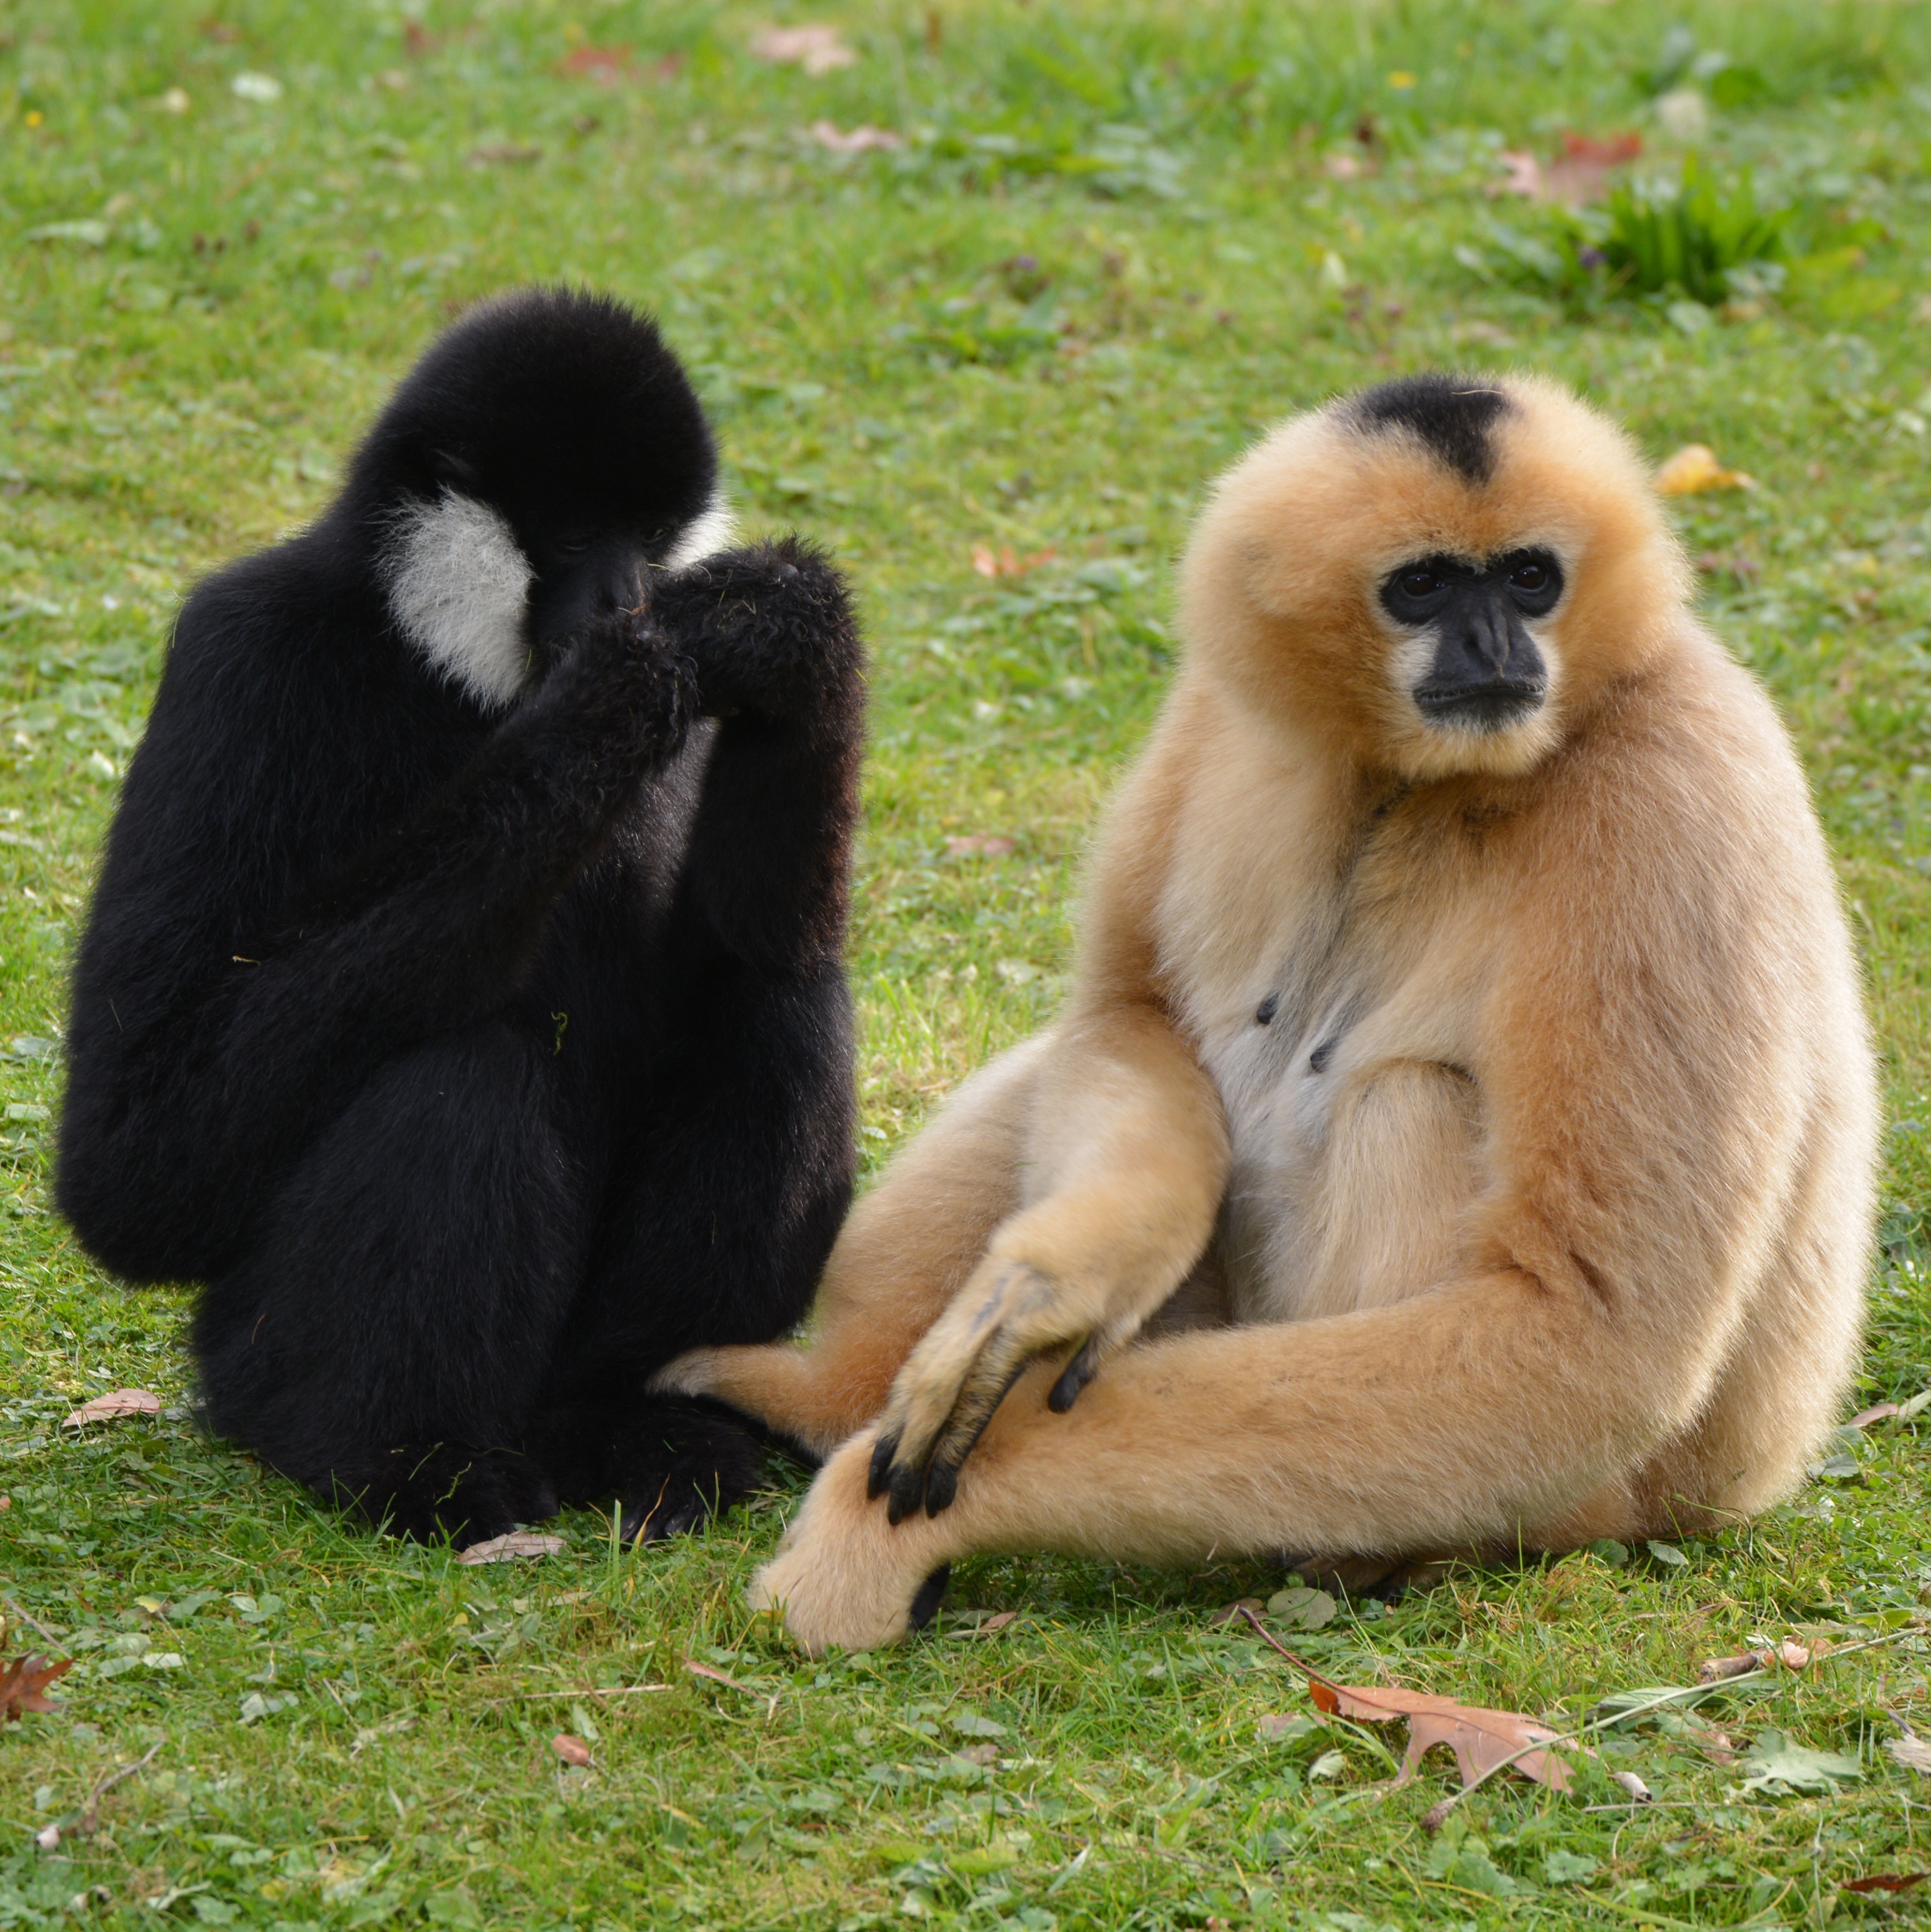
animal, wildlife, mammal, monkey, fauna, primate, gibbon, vertebrate, monkeys, macaque, old world monkey, dog breed group